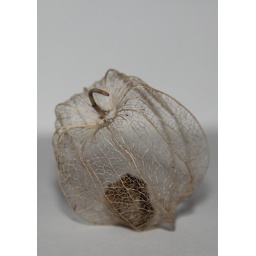
This was found, taken home and photographed in a makeshift studio (some white paper )